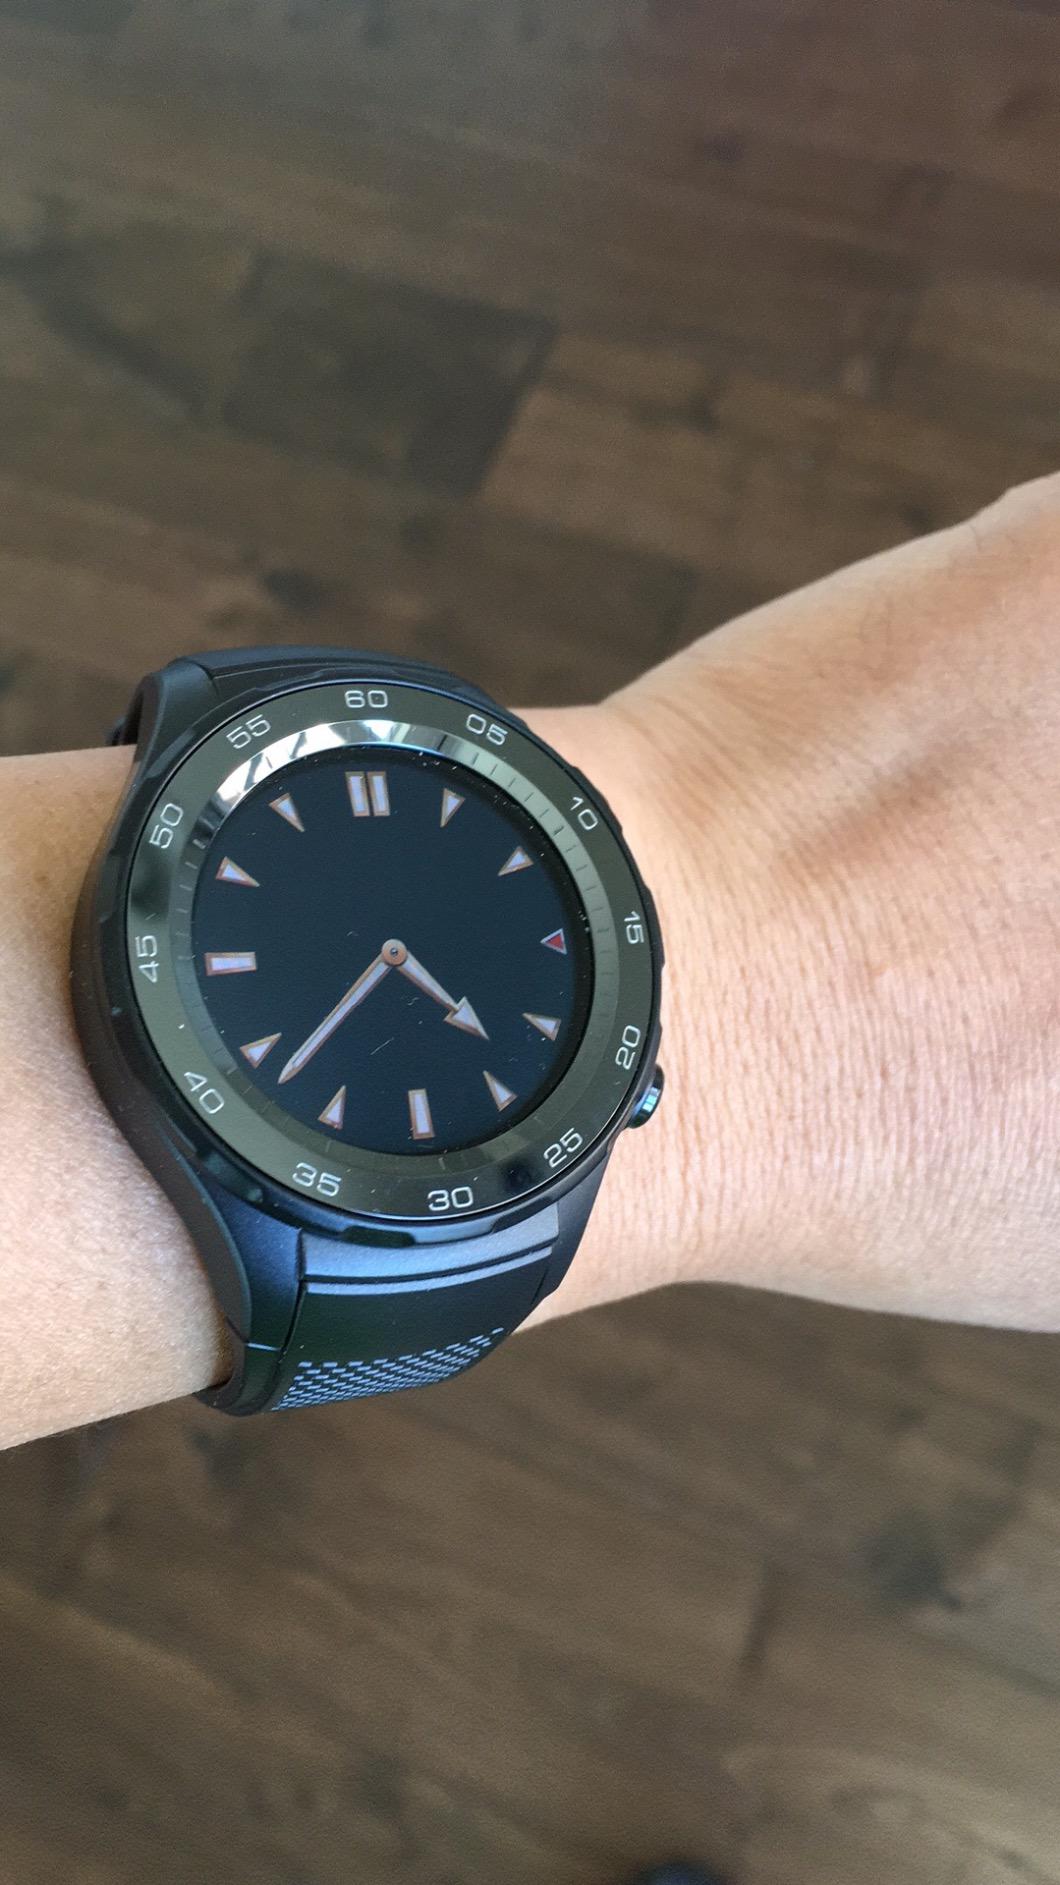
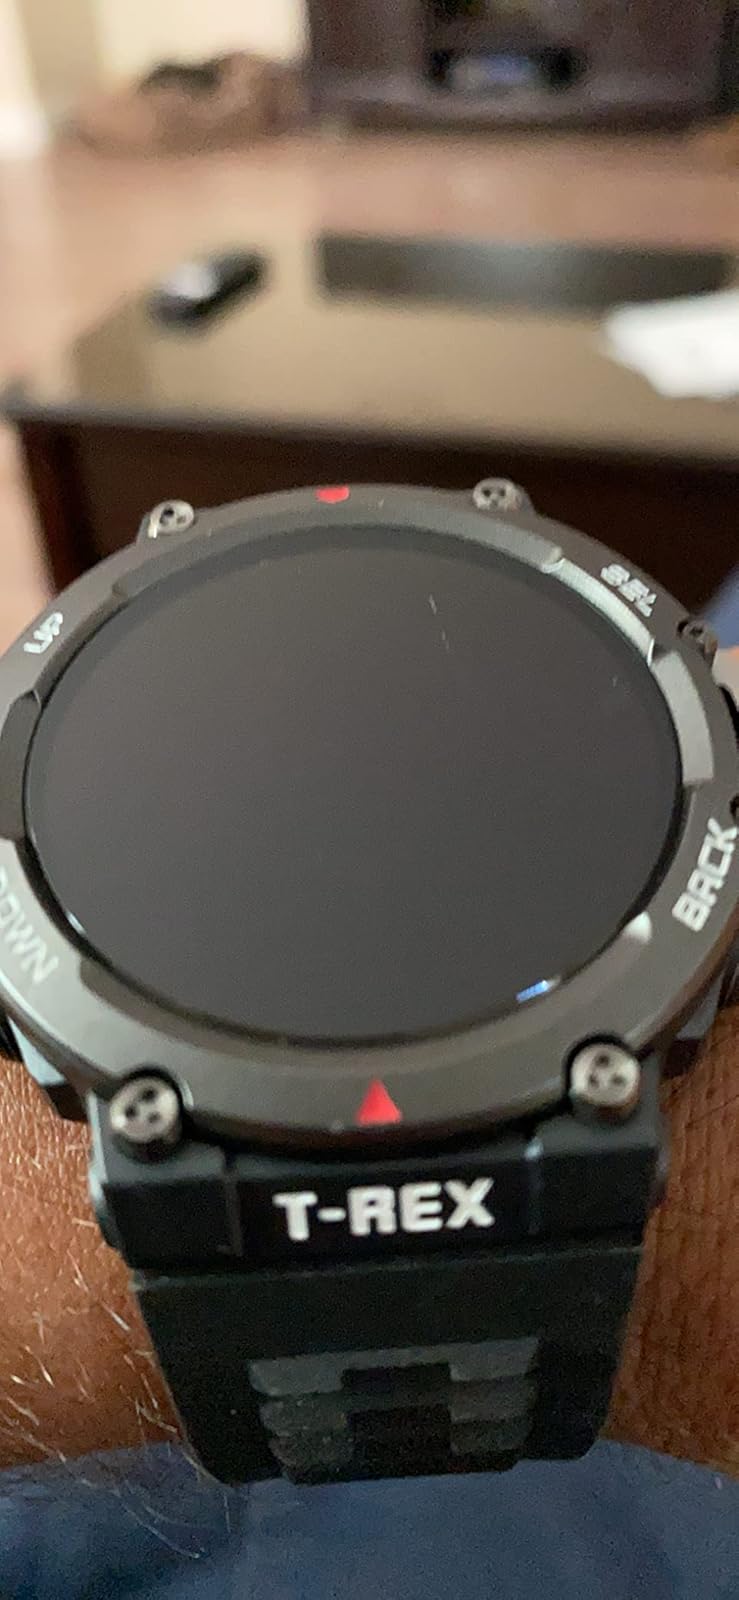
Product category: smartwatch
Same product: no